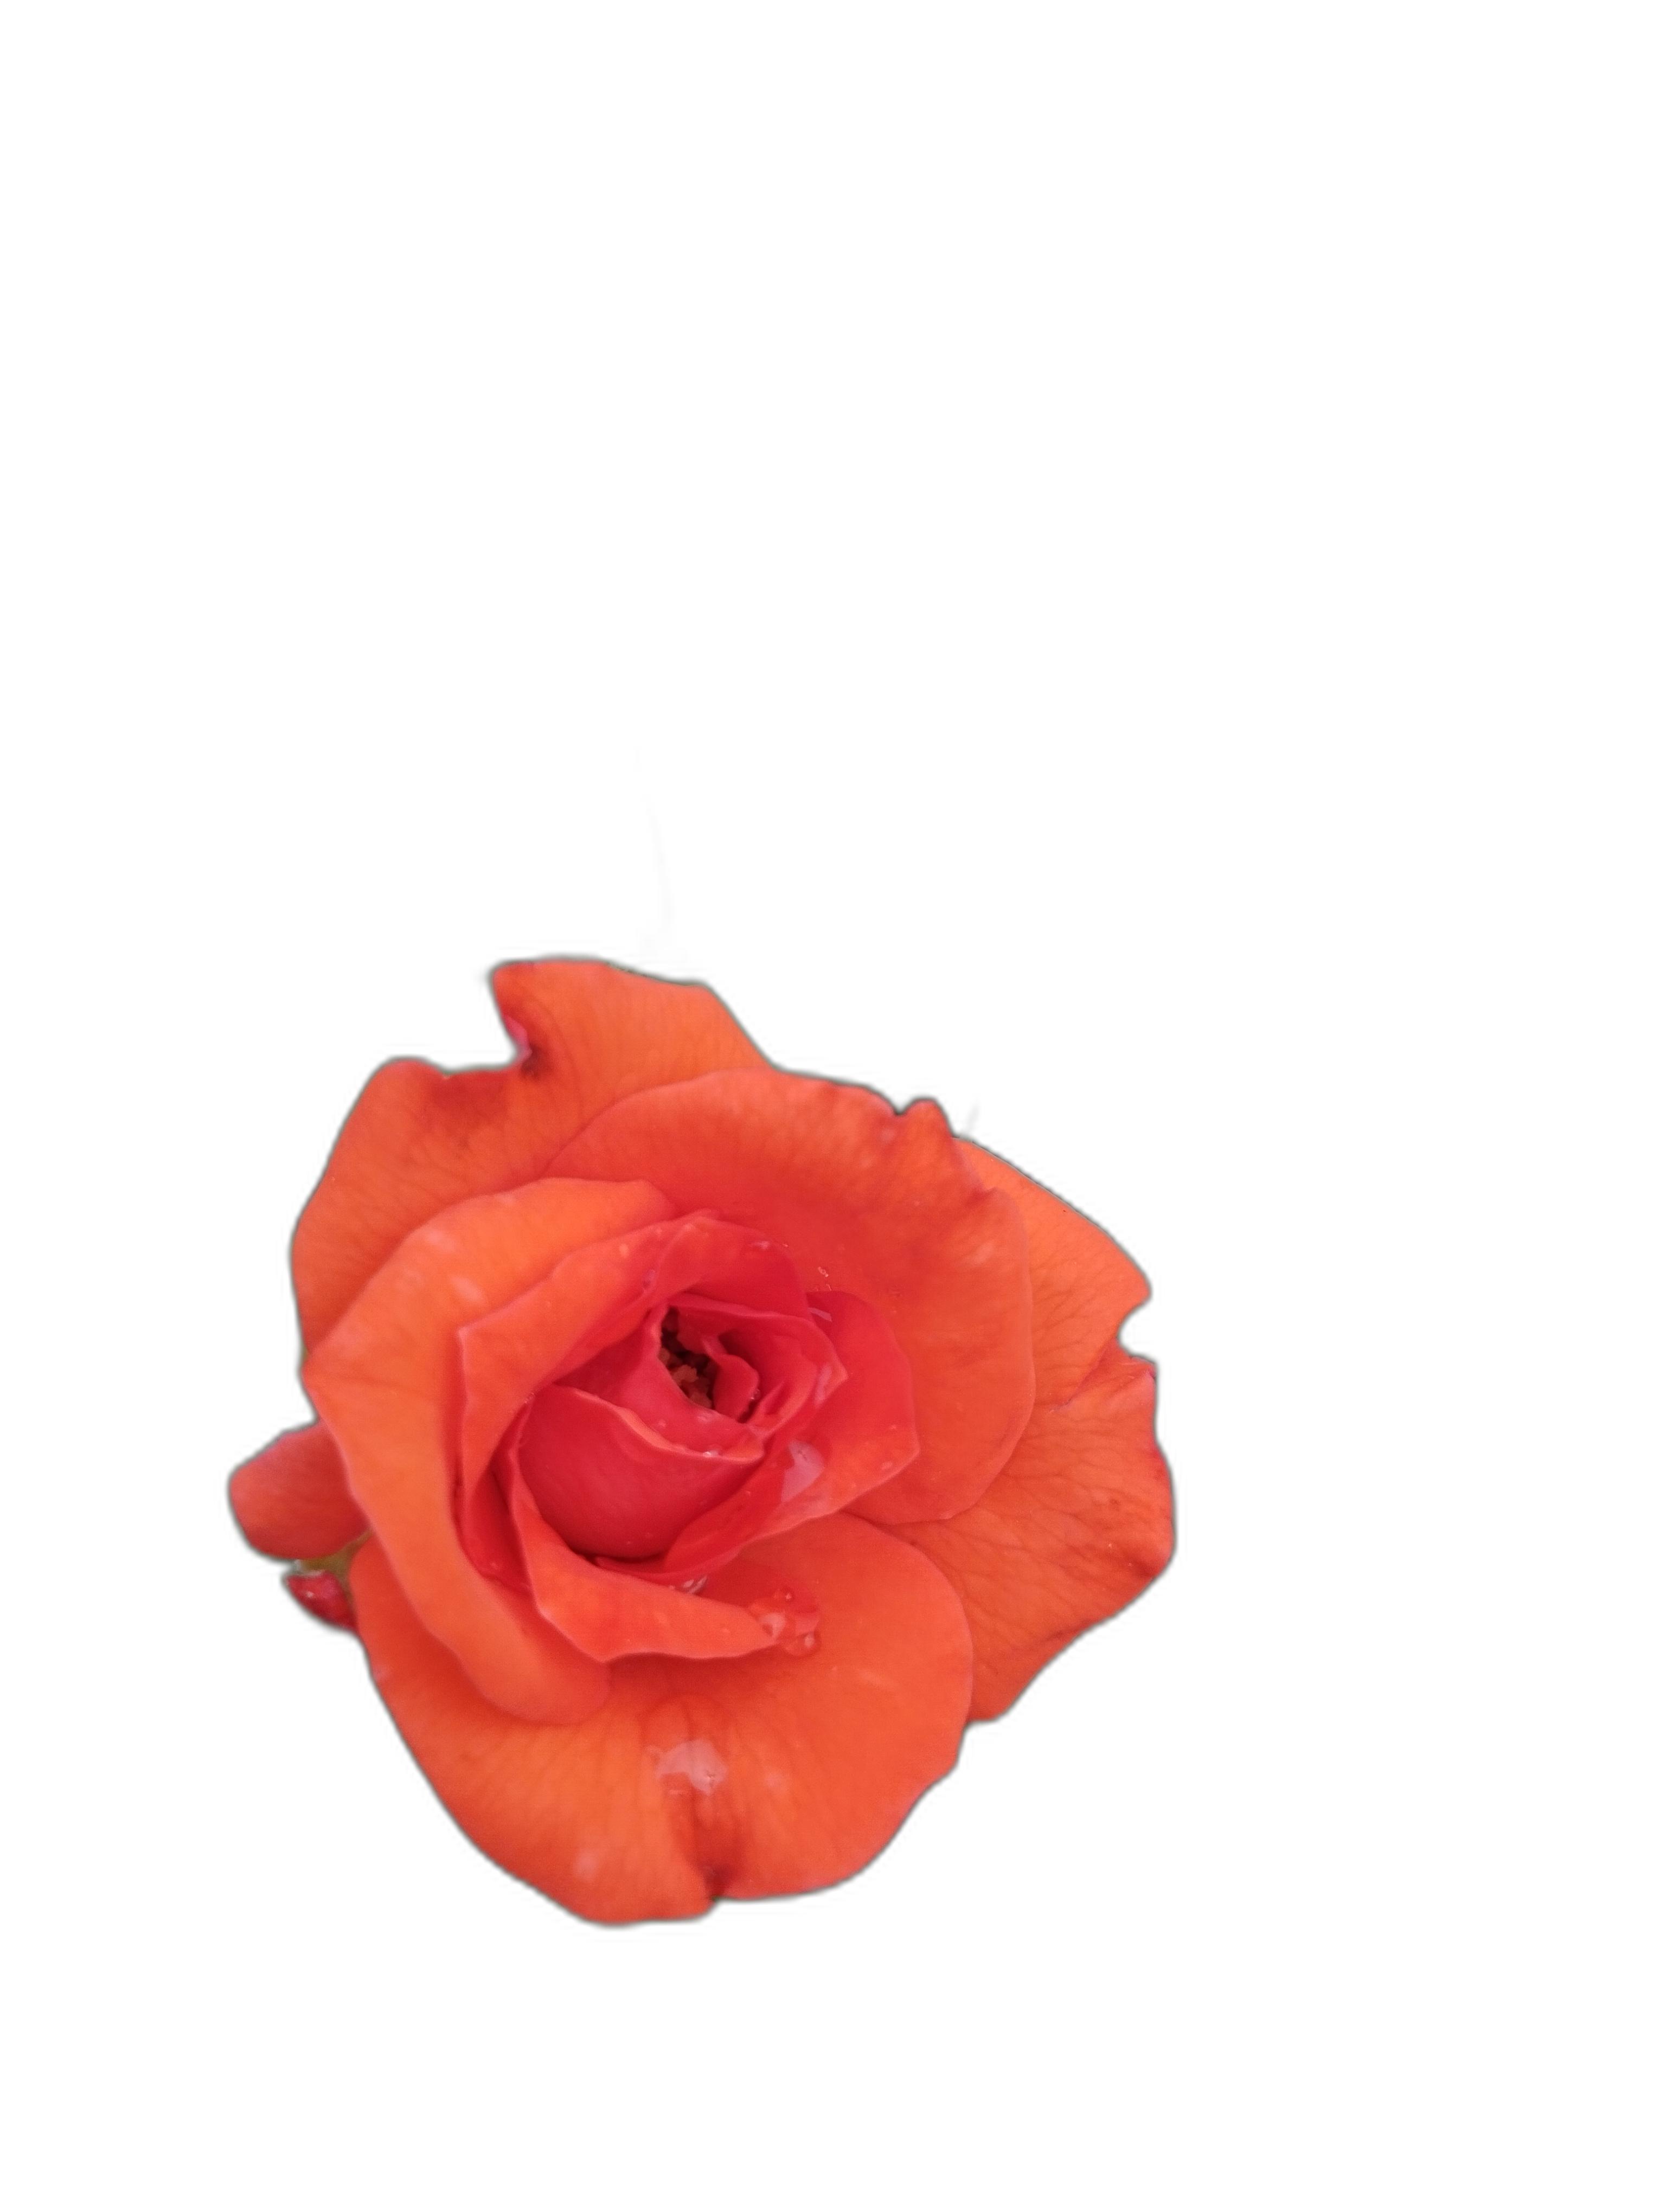
Label: Rose